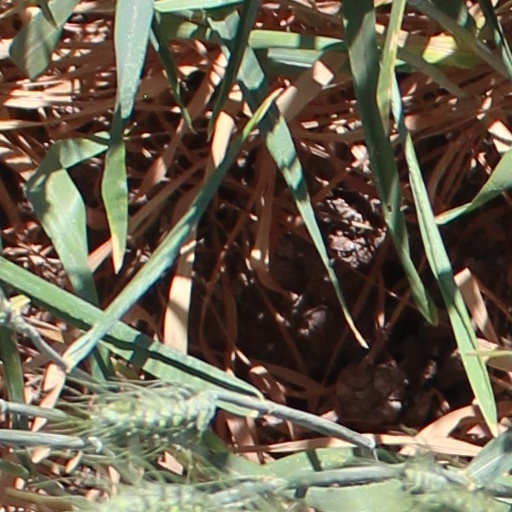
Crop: wheat